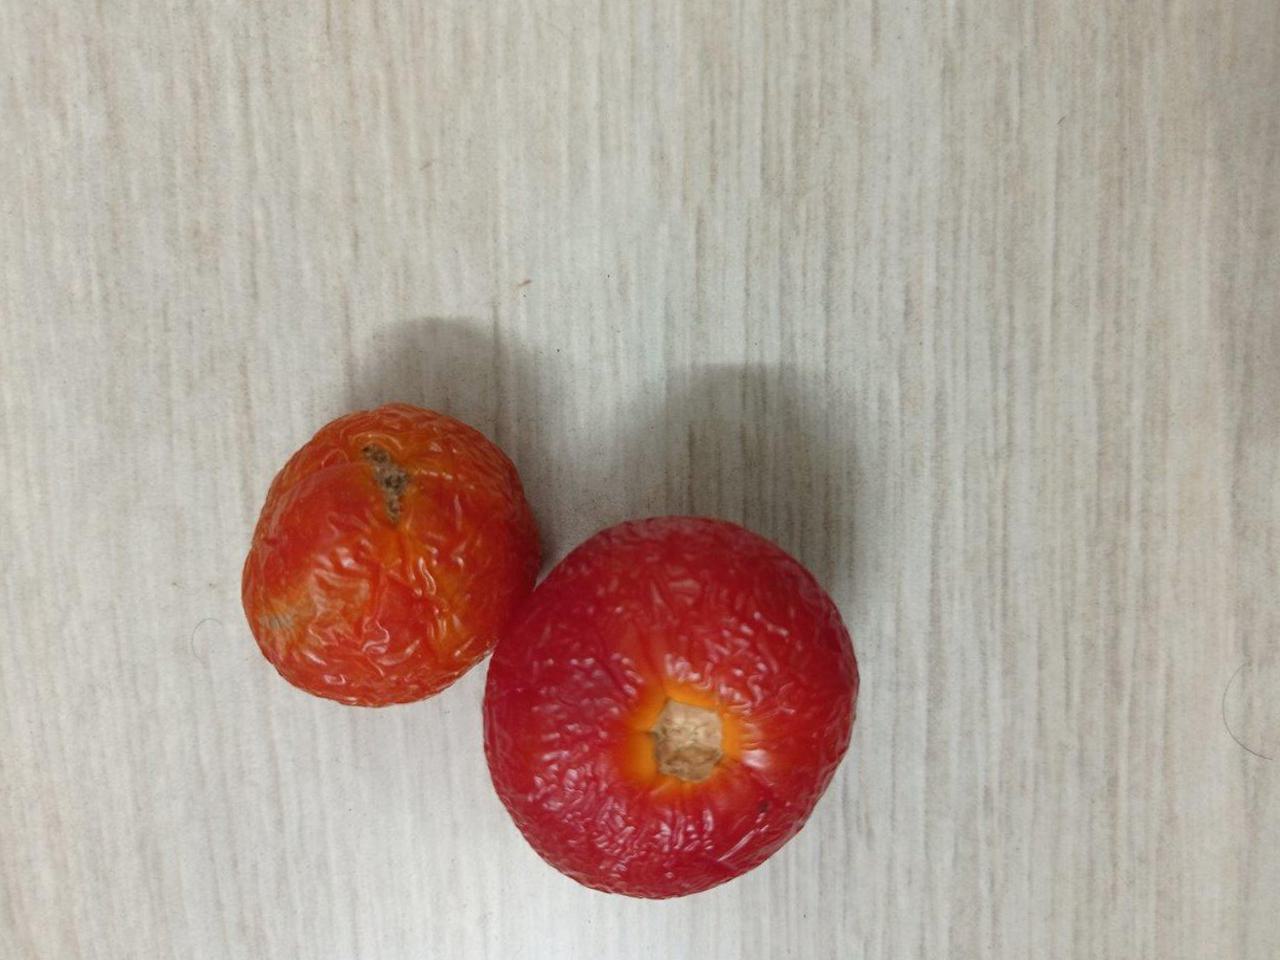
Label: Rotten